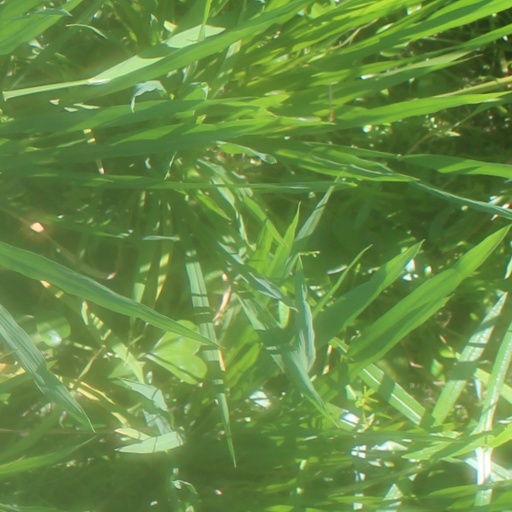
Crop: rice